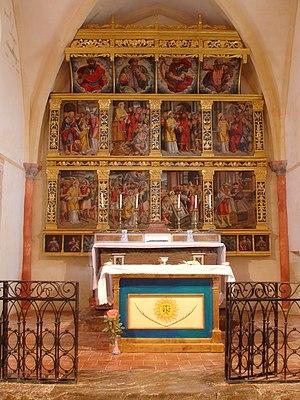
Abside et retable de l'église de Villerouge Termenès (Aude)
Villerouge-Termenès est une commune française, située dans le département de l'Aude en région Occitanie. Ses habitants sont les Villerougeois et Villerougeoises.